NBC News

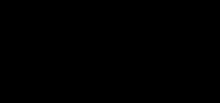
NBC Nightly News logo in 2019

NBC's ratings lead began to slip toward the end of the 1960s and fell sharply when Chet Huntley retired in 1970; he died of cancer four years later, in 1974. The loss of Huntley and RCA's reluctance to fund NBC News at a similar level as CBS's funding of its news division left NBC News in the doldrums. NBC's primary news show gained its present title, "NBC Nightly News", on August 3, 1970.